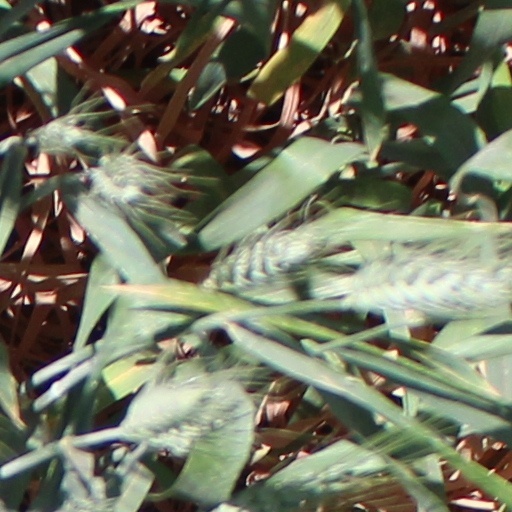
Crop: wheat